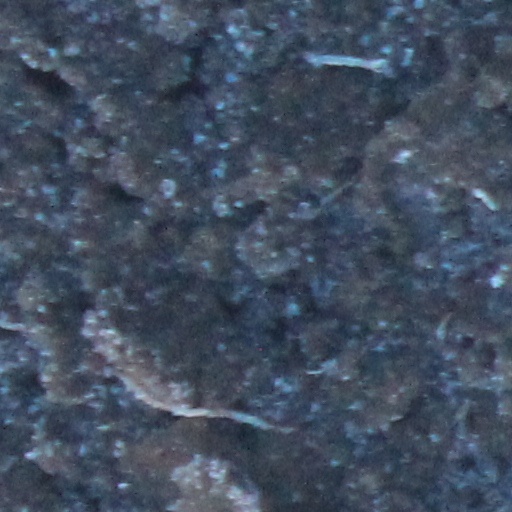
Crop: wheat